Second Sino-Japanese War

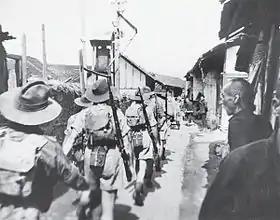
British and Australian troops from 'Mission 204' march to the front in Jiangxi province in June 1942

Prior to the war, Germany and China were in close economic and military cooperation, with Germany helping China modernize its industry and military in exchange for raw materials. Germany sent military advisers such as Alexander von Falkenhausen to China to help the KMT government reform its armed forces. Some divisions began training to German standards and were to form a relatively small but well trained Chinese Central Army. By the mid-1930s about 80,000 soldiers had received German-style training. After the KMT lost Nanjing and retreated to Wuhan, Hitler's government decided to withdraw its support of China in 1938 in favour of an alliance with Japan as its main anti-Communist partner in East Asia.